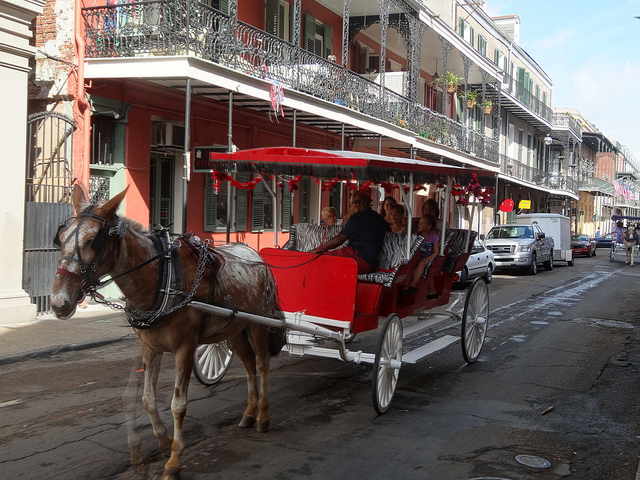
user: Given an image and a question. Answer the question in a short answer. Question: What kind of license do you need to drive on of these? Short Answer:
assistant: driver